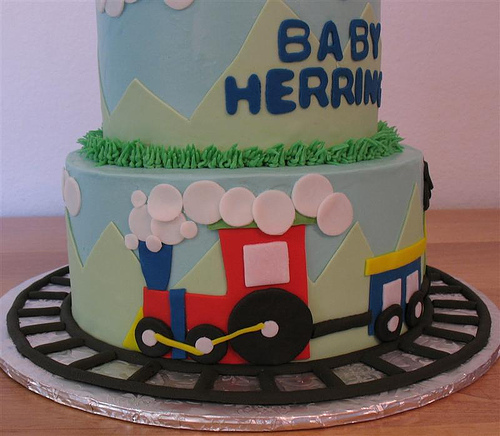
A decorative cake is decorated with a train design.

A cake with a train and letters sits on a table.

A cake that has a train on it.

Two tiers of a train scene in mountain setting birthday cake with name baby Herring... on side with grass and track detail, on an aluminum wrapped disk.